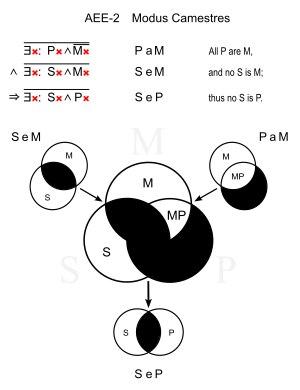
Camestres est un terme de la logique aristotélicienne désignant un des quatre syllogismes de la deuxième figure des vingt-quatre modes. Il comprend une majeure de type A, une mineure de type E et une conclusion de type E, c'est-à-dire une majeure universelle affirmative, une mineure universelle négative et une conclusion universelle négative.